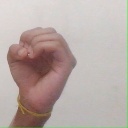
अक्षर: ऊ